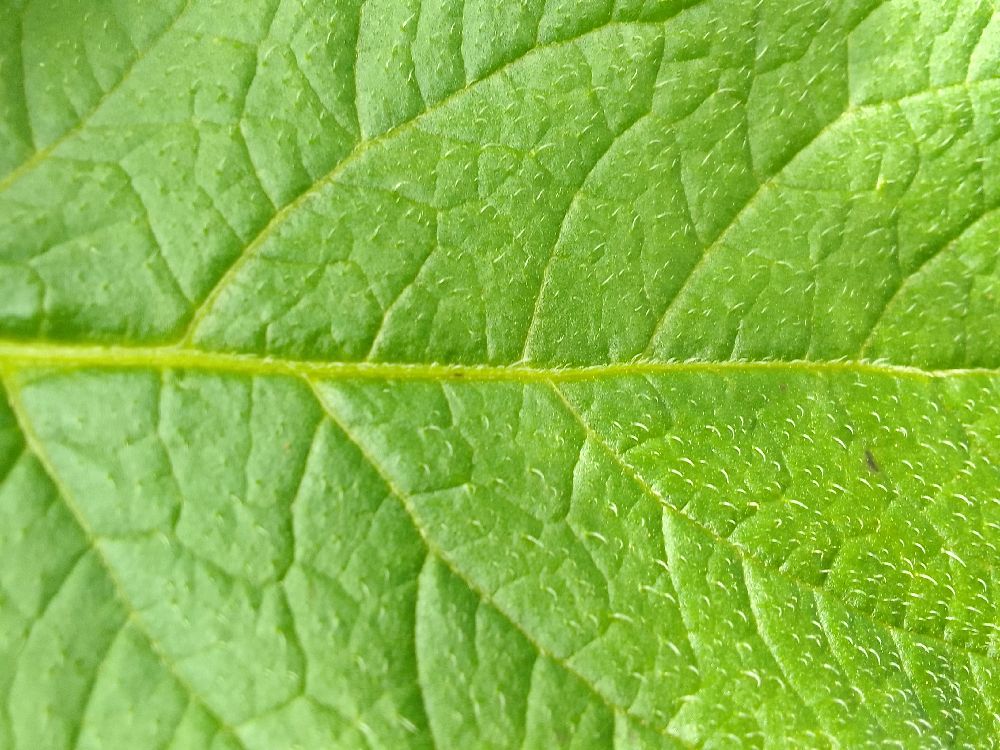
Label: Healthy